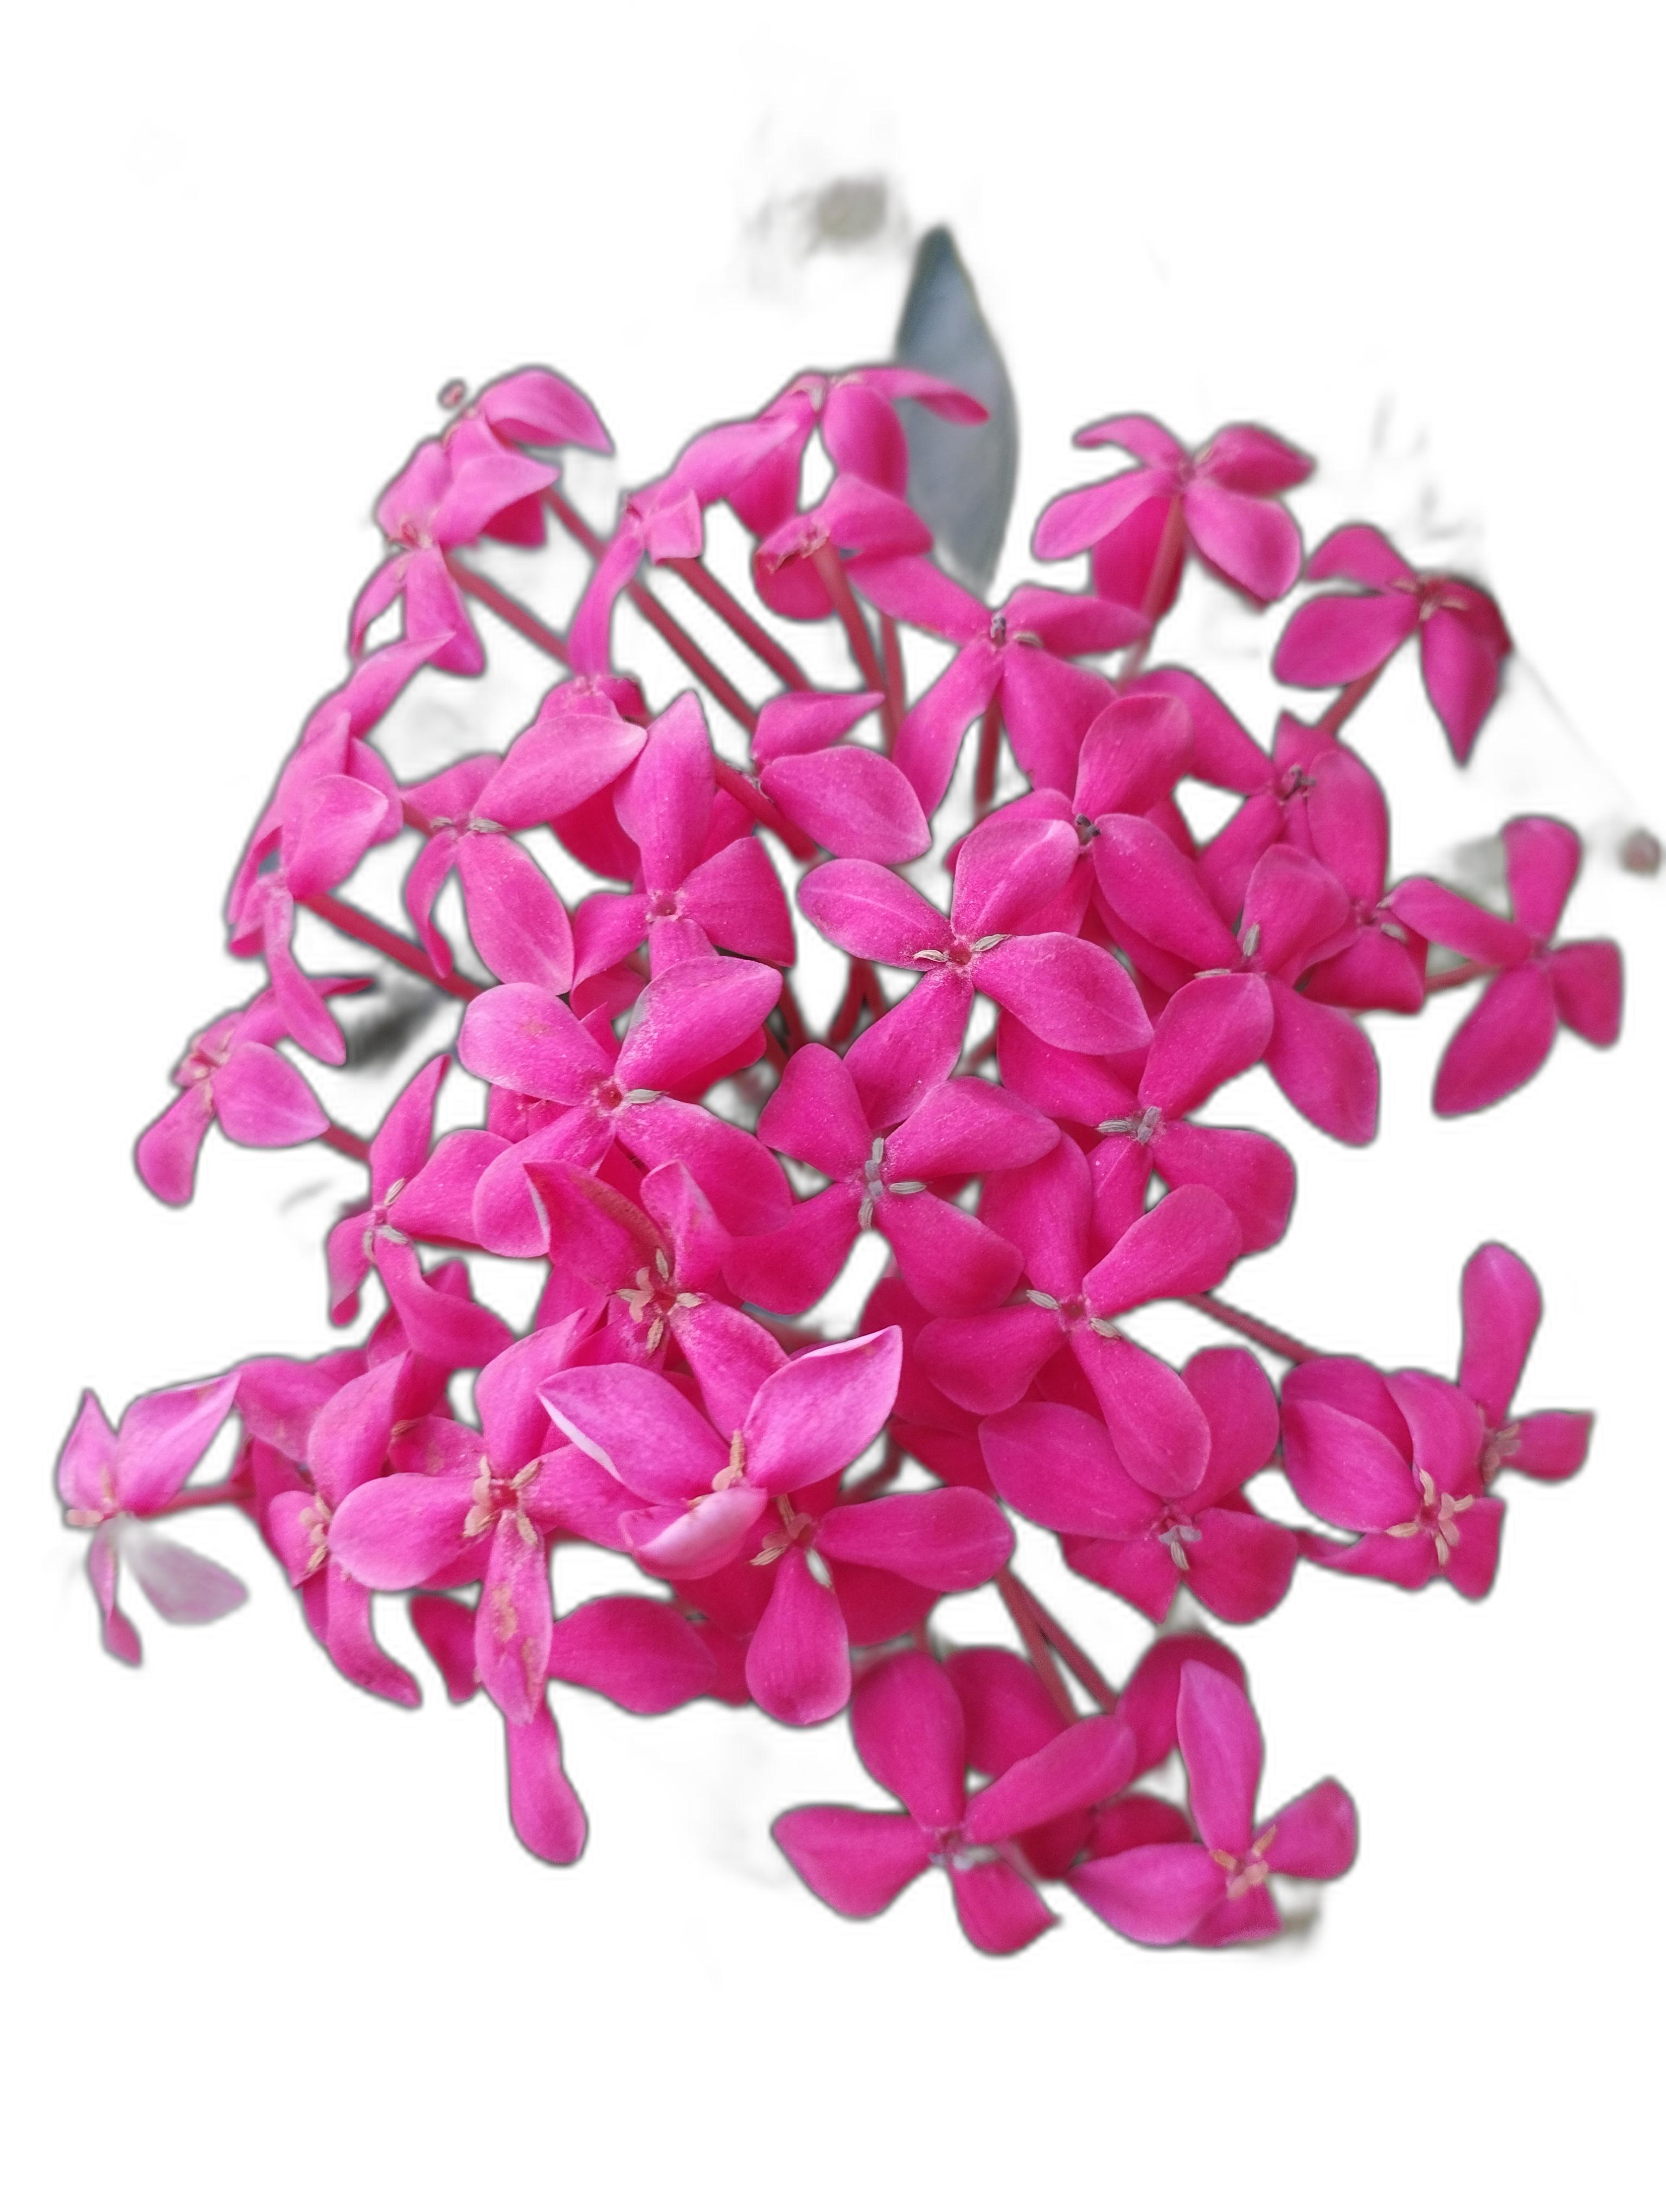
Label: Jungle geranium